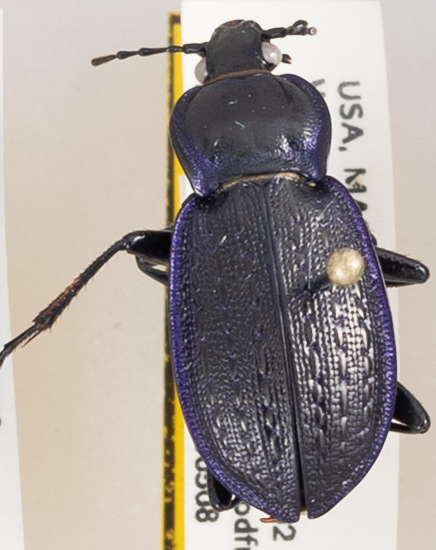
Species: Carabus serratus
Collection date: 2018-05-08
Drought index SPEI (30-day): -0.036
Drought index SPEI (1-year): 0.32
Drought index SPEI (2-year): -0.8